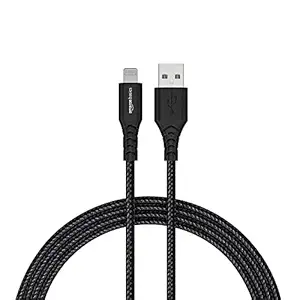
Amazon Basics USB A to Lightning PVC Molded Nylon MFi Certified Charging Cable (Black
Category: Computers&Accessories
Price: 789 (list price: 1999)
Rating: 4.2 (34,540 ratings)
About this product: MFi-certified charging cable for charging Apple Devices|Compatible with iPhone 13, 12, 11; 13, 12 ,11 Pro; 13, 12 11 Pro Max; 13, 12 mini; XS, XS Max, XR, X; 8 Plus, 8; 7 Plus , 7; 6s Plus, 6s, 6 Plus, 6; 5s, 5c, 5; iPad Pro, iPad Air, Air 2, iPad mini, mini 2, mini 4, iPad 4th gen; iPod Touch 5th gen, iPod nano 7th gen and Beats Pill+|PVC moulded nylon cable. Can bend upto 90 degrees|Wide wire and reduced cord resistance deliver high speed charging (up to 2.4 amps charging current)|Uses Apple's original C89 smart chip to recognise and connect to all Apple devices immediately|Damage-resistant connectors provide secure fit & reliable strength|A protective layer added to the lightning and USB ends helps reduce fraying and charge devices safely|Length: 1.2 metres; Colour: Black